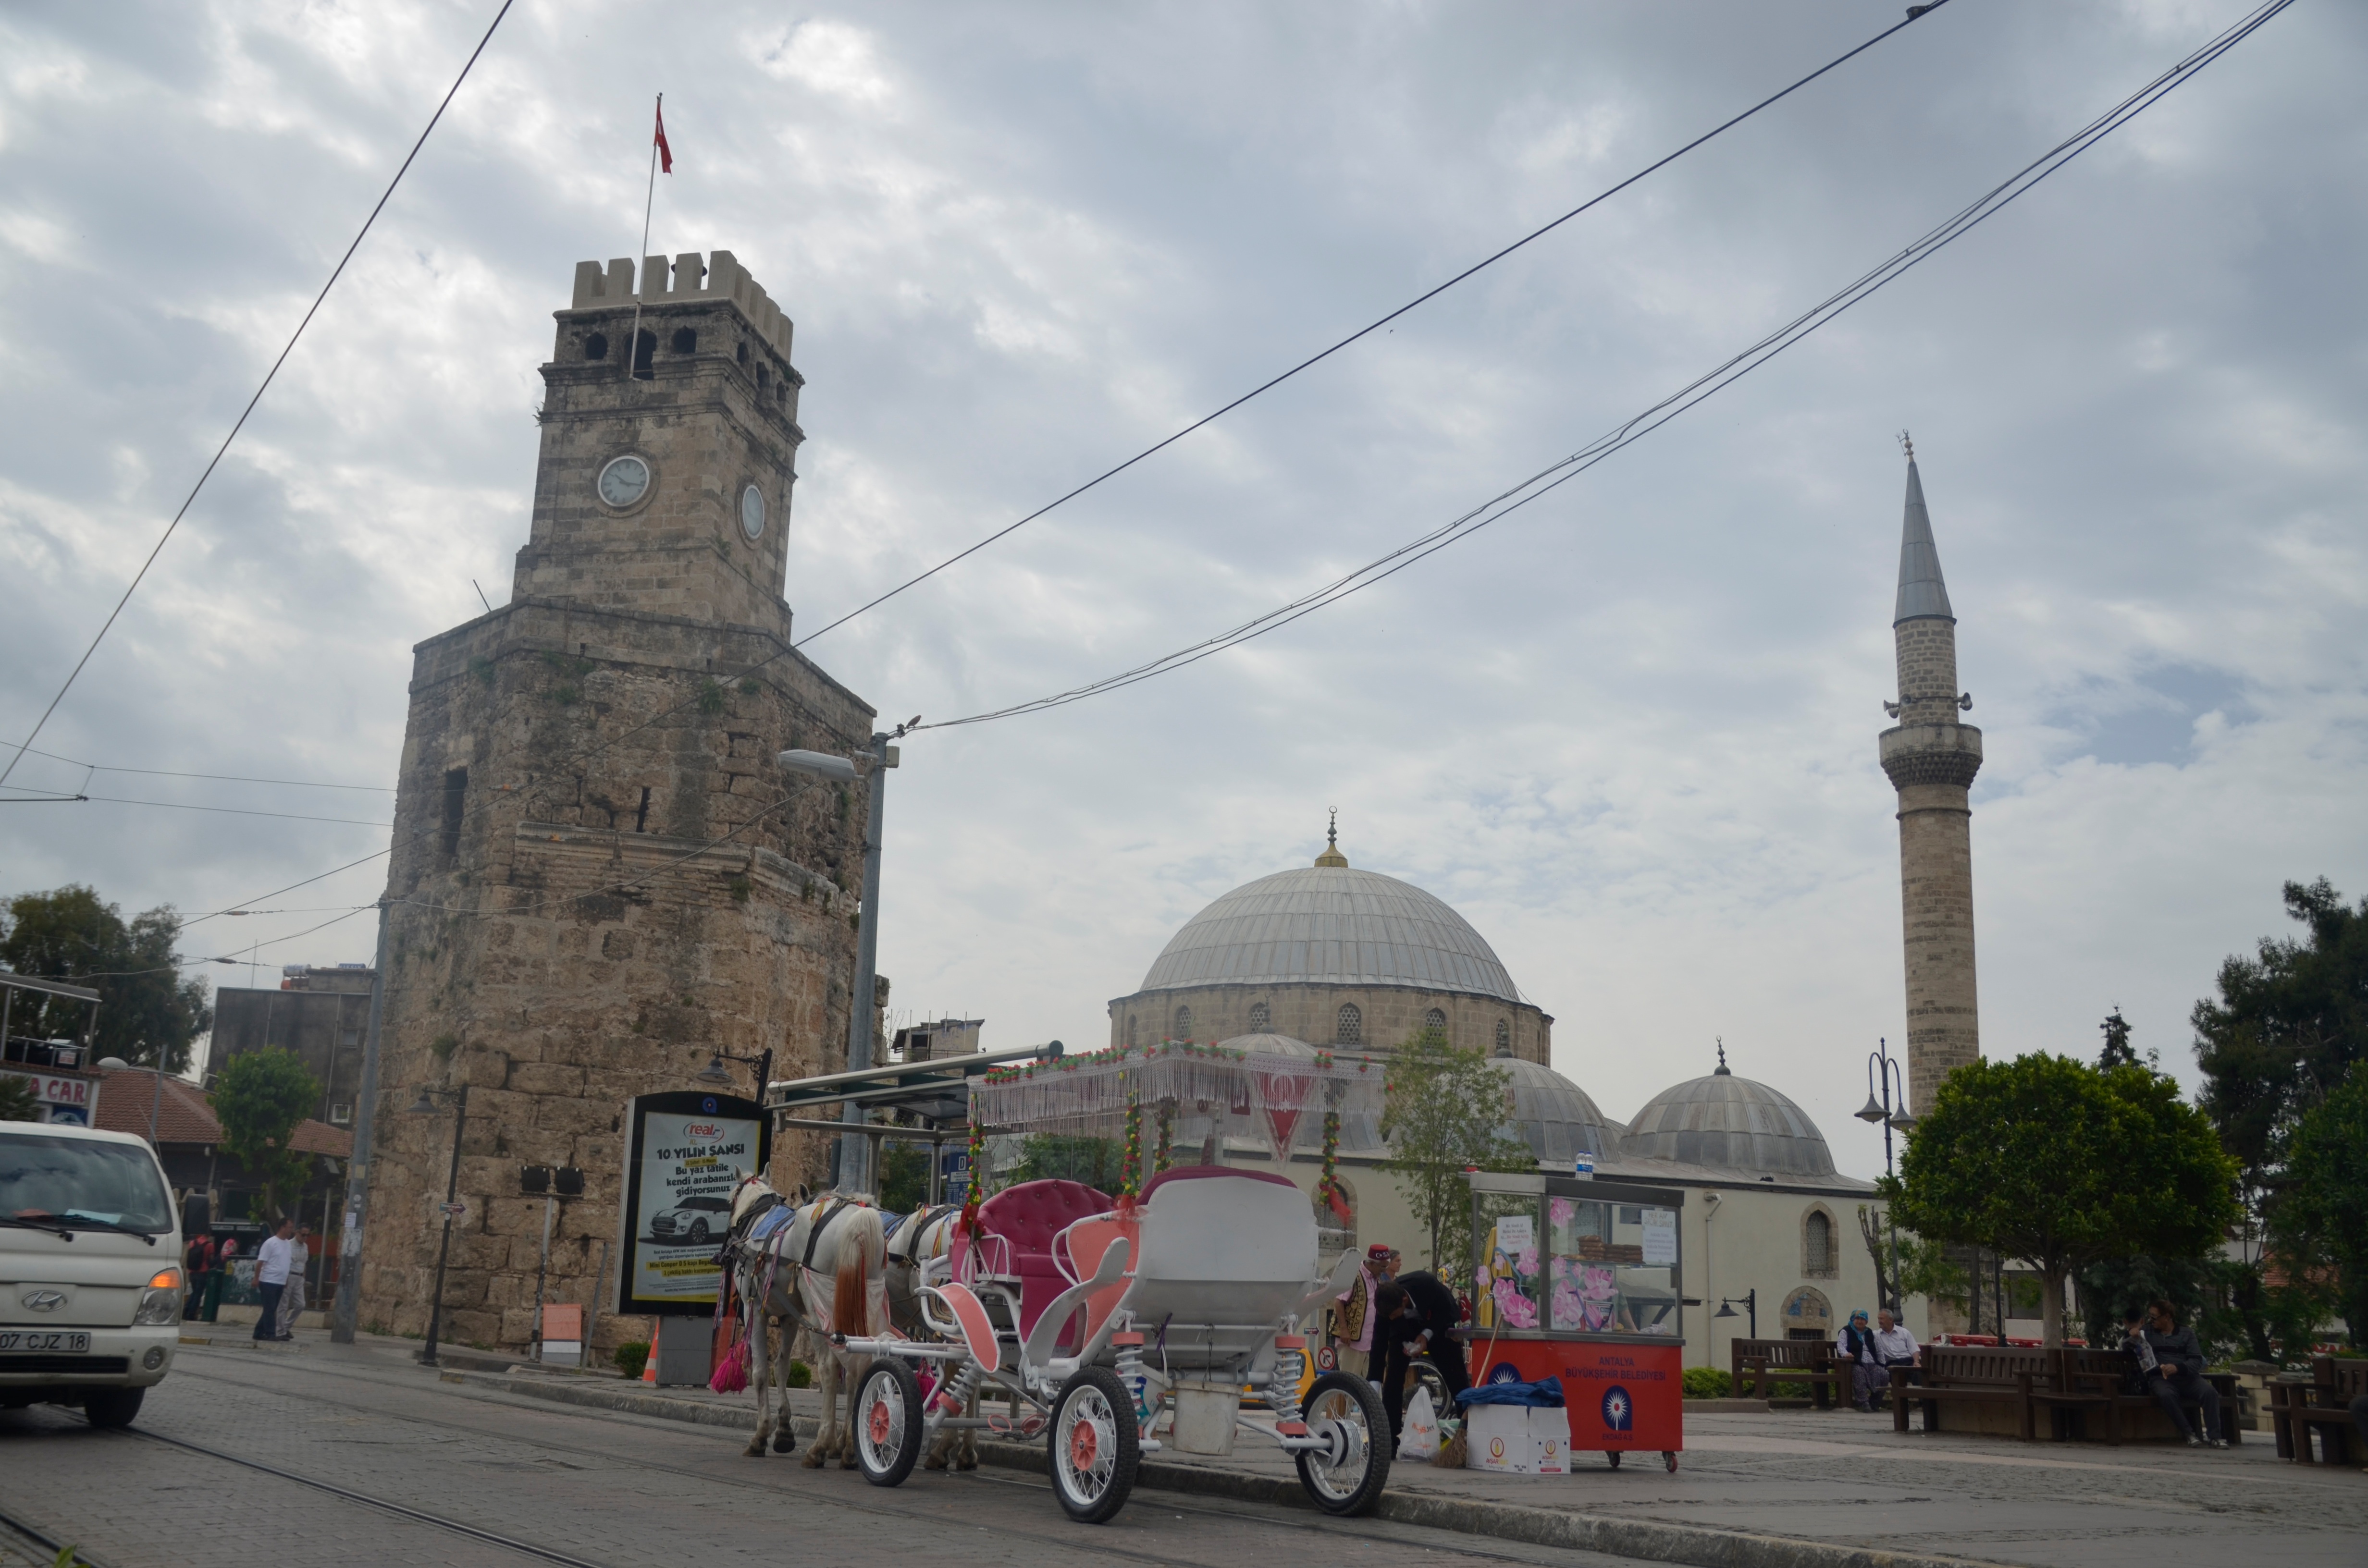
town, tower, plaza, landmark, church, cathedral, place of worship, mosque, tours